United States herbicidal warfare research

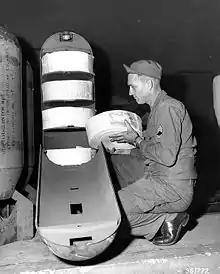
M16M1 cluster adapter is loaded with airborne leaflet propaganda at the Far Eastern Command Printing Plant, Yokohama, Japan. November 1, 1950. Adapted from the leaflet bomb casing design, the M115 anti-crop bomb, also known as the feather bomb or the E73 bomb, was a biological cluster bomb designed to deliver wheat stem rust (Agent TX).

In the mid-1950s, the Chemical Corps continued the search for anti-crop agents in order destroy the food and economic crops of enemy nations in wartime as part of the secret programs started during World War II. Several chemical and biological anti-crop agents were standardized. Former Professor Emeritus of Forage Crops Ecology at University of Tennessee's Department of Plant Sciences, Dr. Henry Fribourg, was an Army scientist in the mid-1950s who helped develop the most efficient dispersal techniques for anti-crop fungus spores and herbicides in labs at Ft. Detrick and in field tests in South Dakota, Texas, and Florida. Dr. Fribourg said, "The idea in those days was that the enemy's crops could be killed and this would be a much more humane way of winning a war than using atomic bombs."